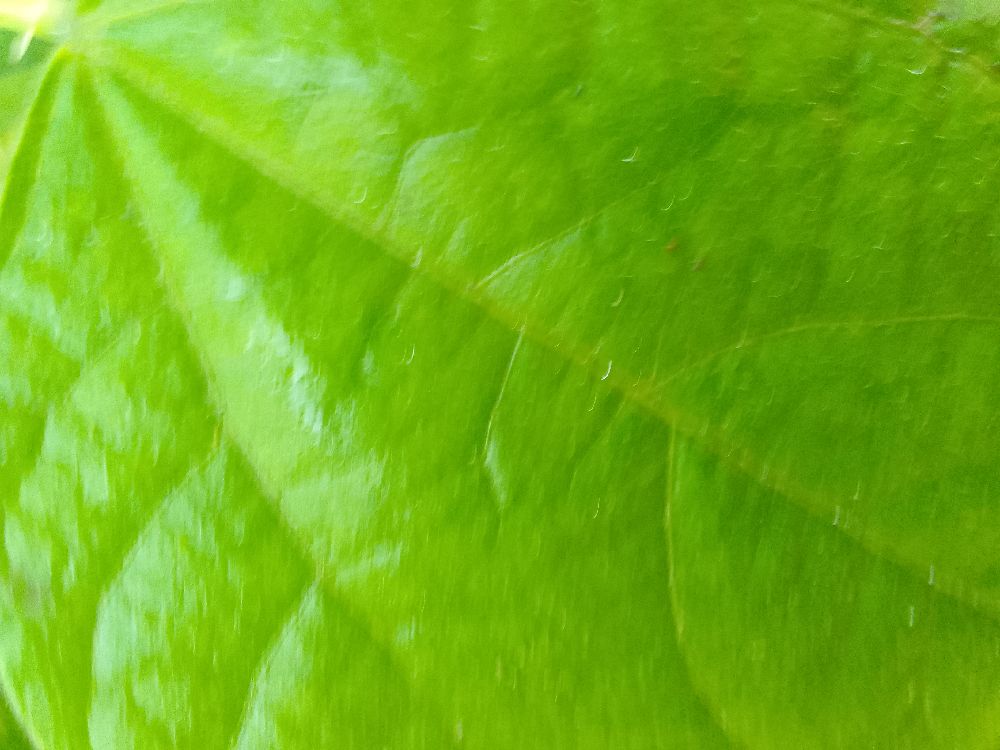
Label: healthy